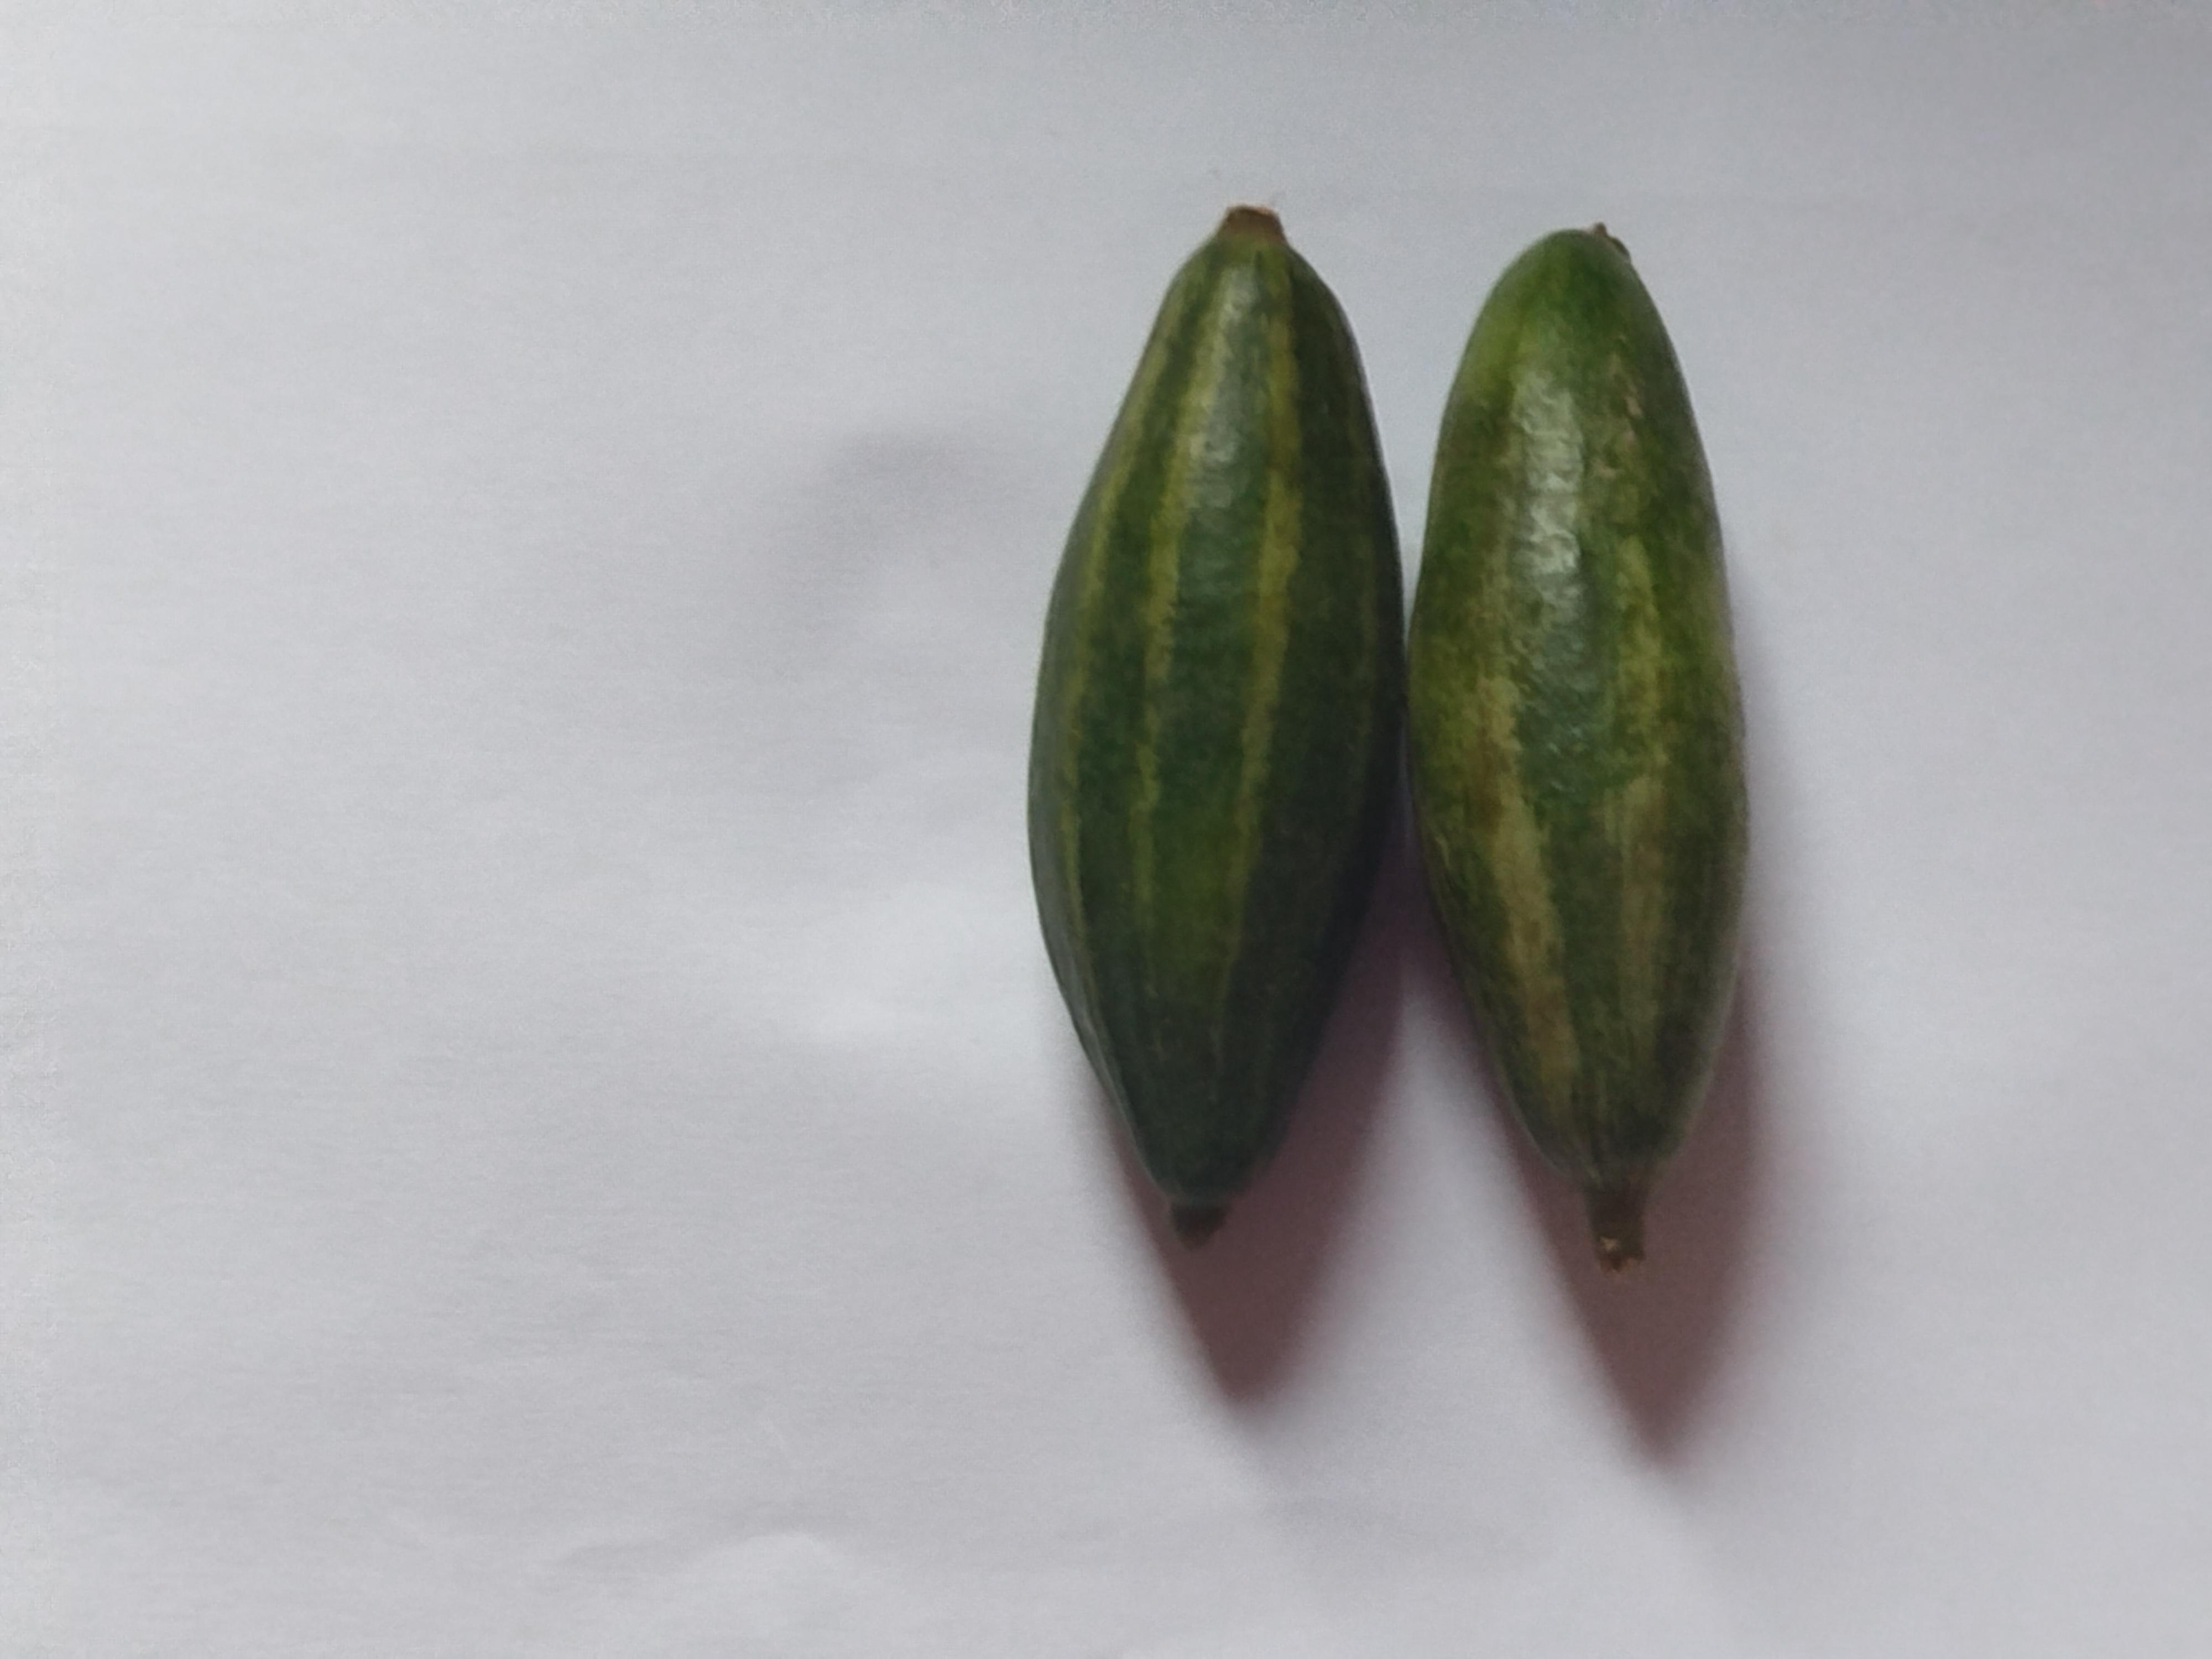
Label: Pointed gourd